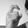
ASL letter: X